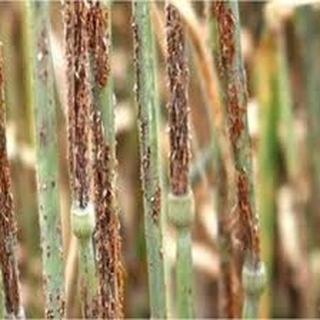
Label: wheat_black_rust